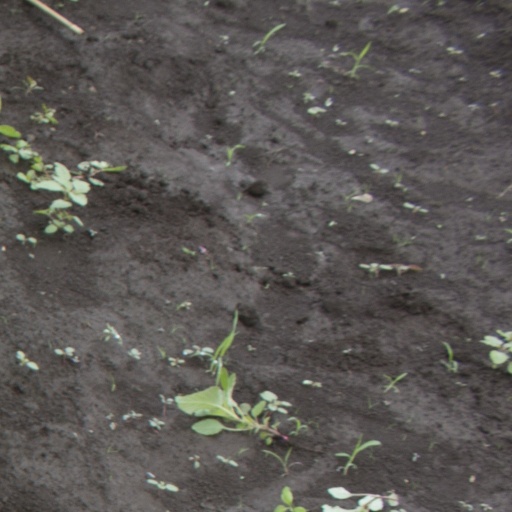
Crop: soybean